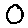
Label: 0